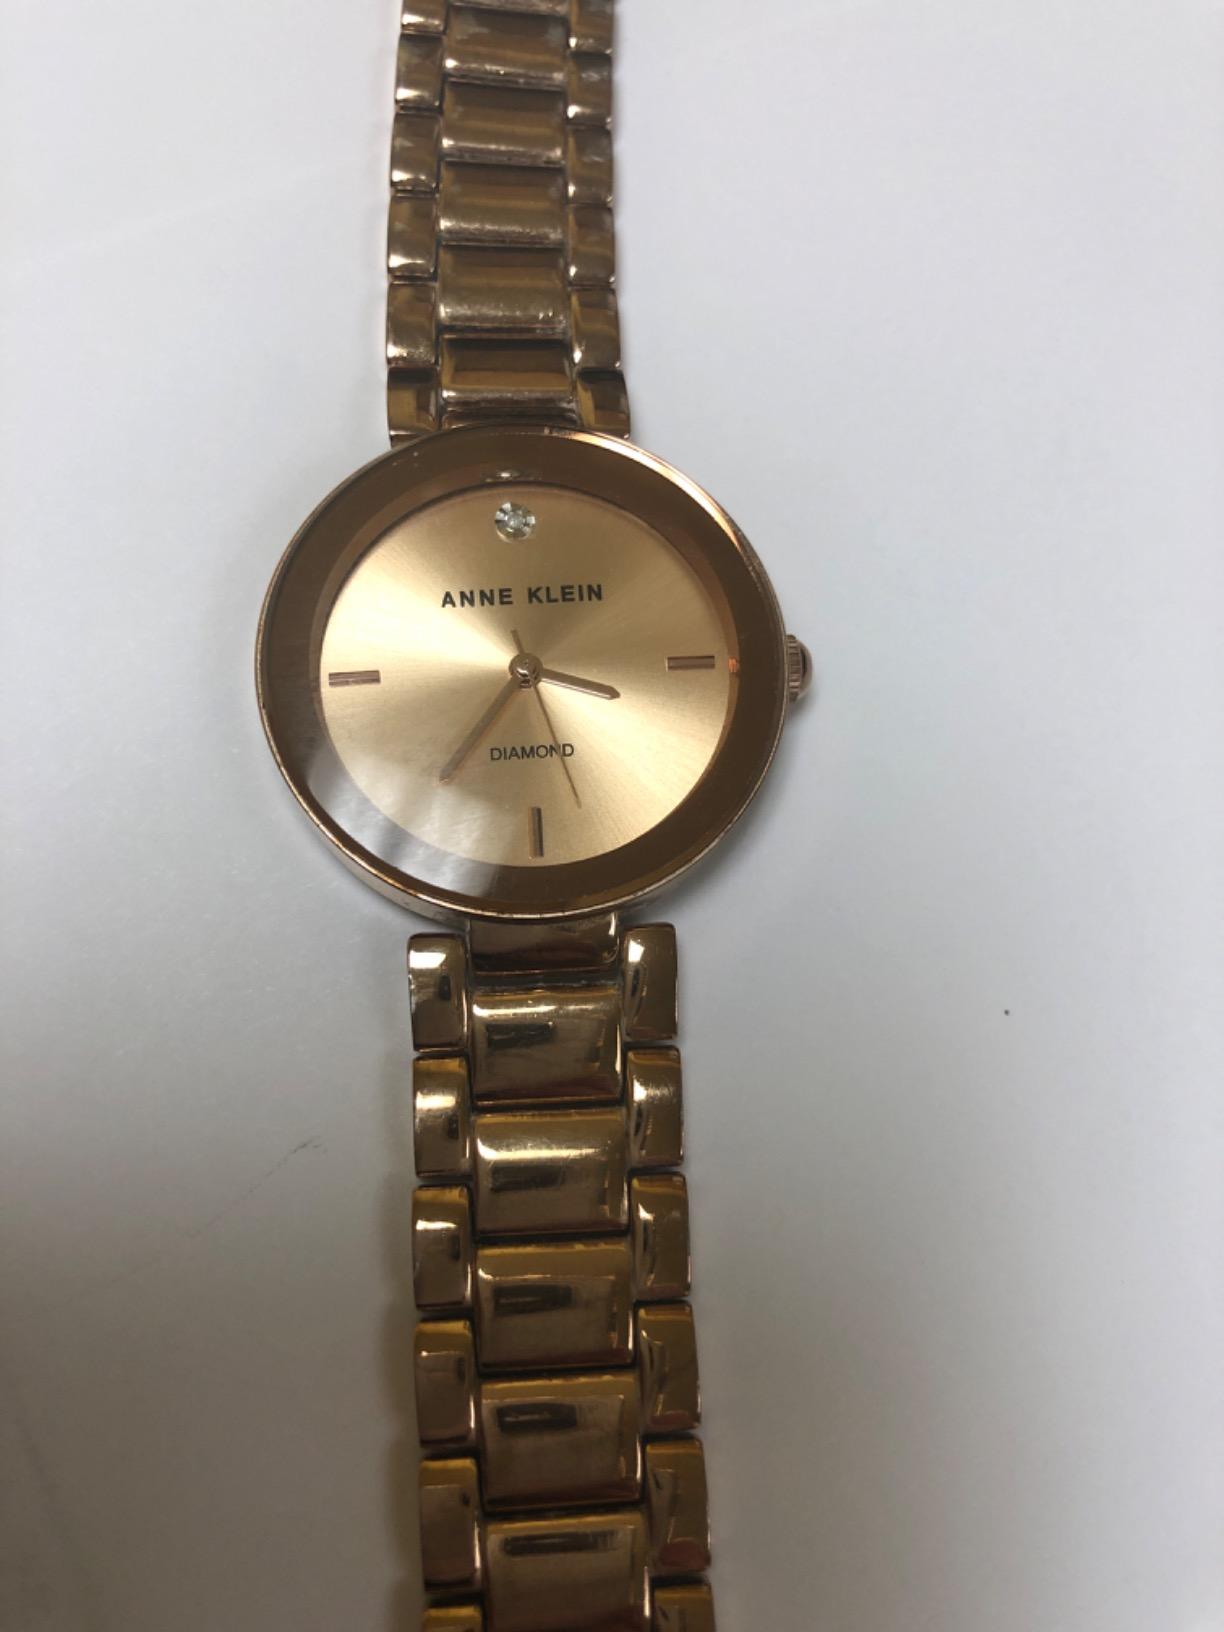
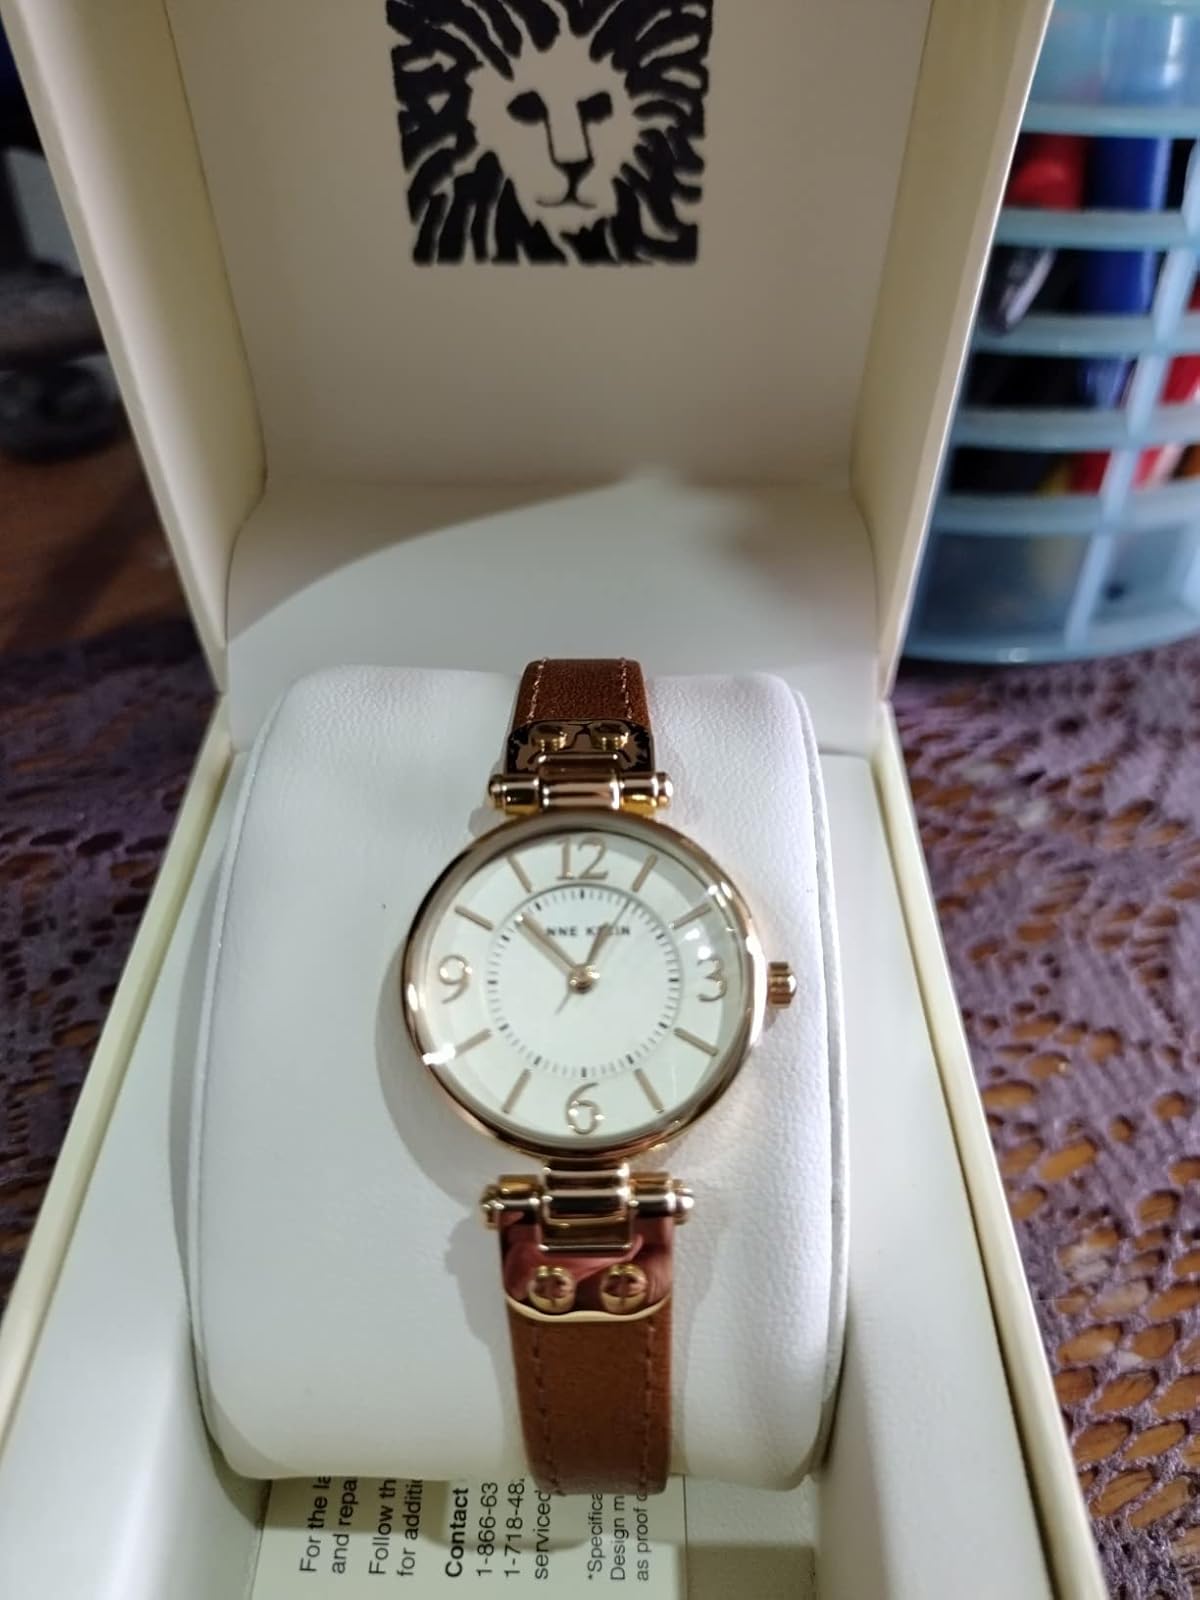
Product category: accessories_watch
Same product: no